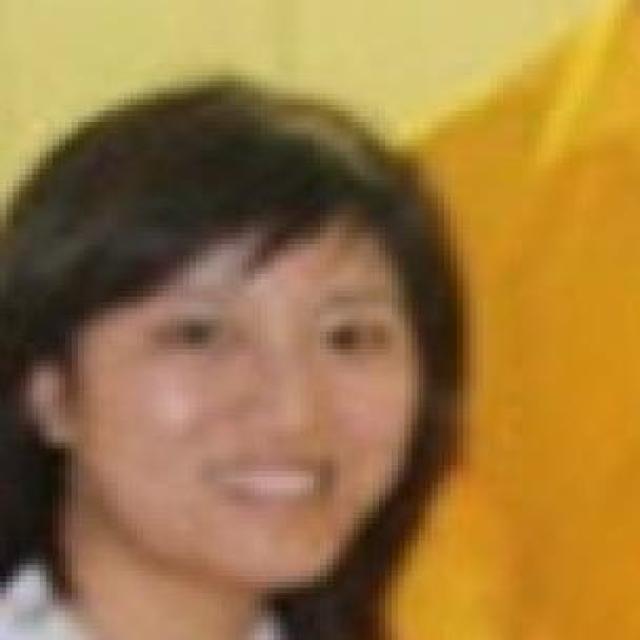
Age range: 21-44